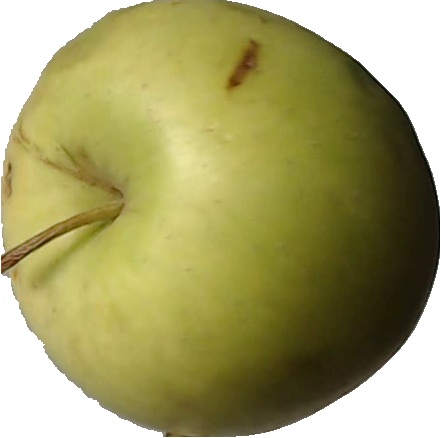
Label: apple_golden_3